Wesley Irvine

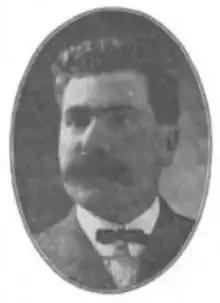

Wesley Irvine (December 1866 – June 6, 1945) was a member of the Wisconsin State Assembly.